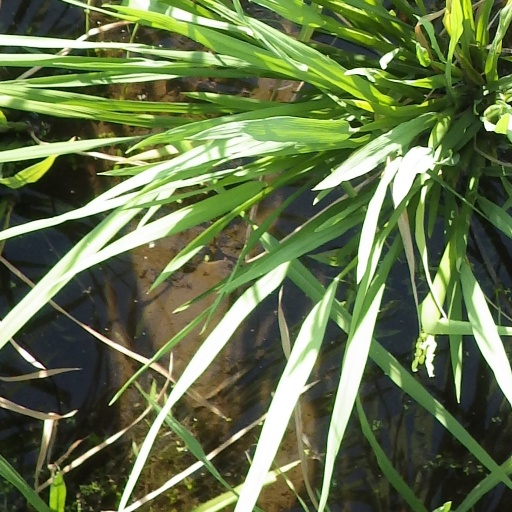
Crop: rice